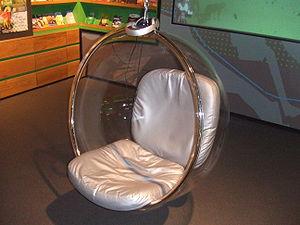
Le fauteuil Bulle est un fauteuil conçu en 1968 par le designer finlandais Eero Aarnio. Il est constitué d'un cadre en acier sur lequel est encastrée une demi-sphère en acrylique transparent qui dispose de coussins en cuir ou en tissu de polyuréthane. Il est distribué par Adelta. Le fauteuil est suspendu, ce qui donne à son utilisateur la sensation de flotter, un peu comme dans une bulle.